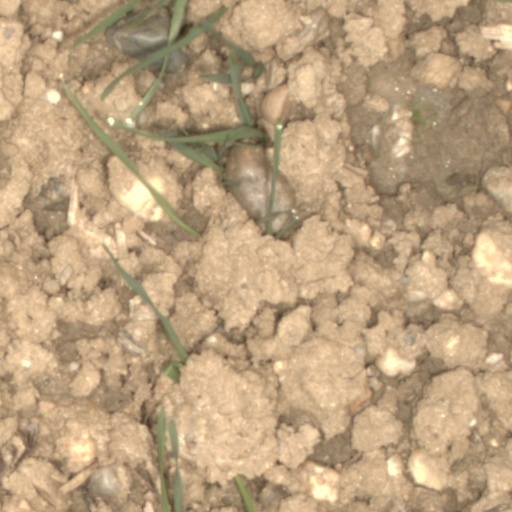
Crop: wheat